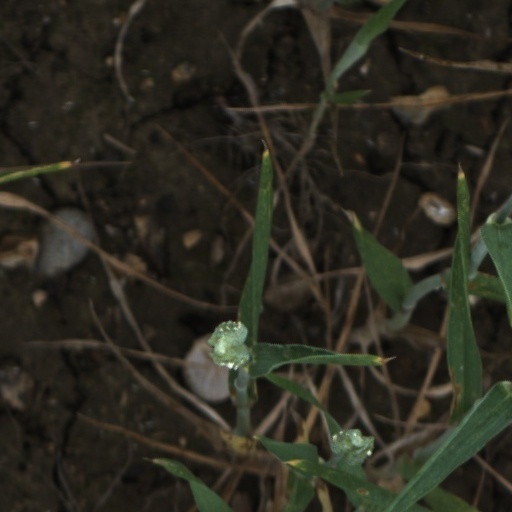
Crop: wheat